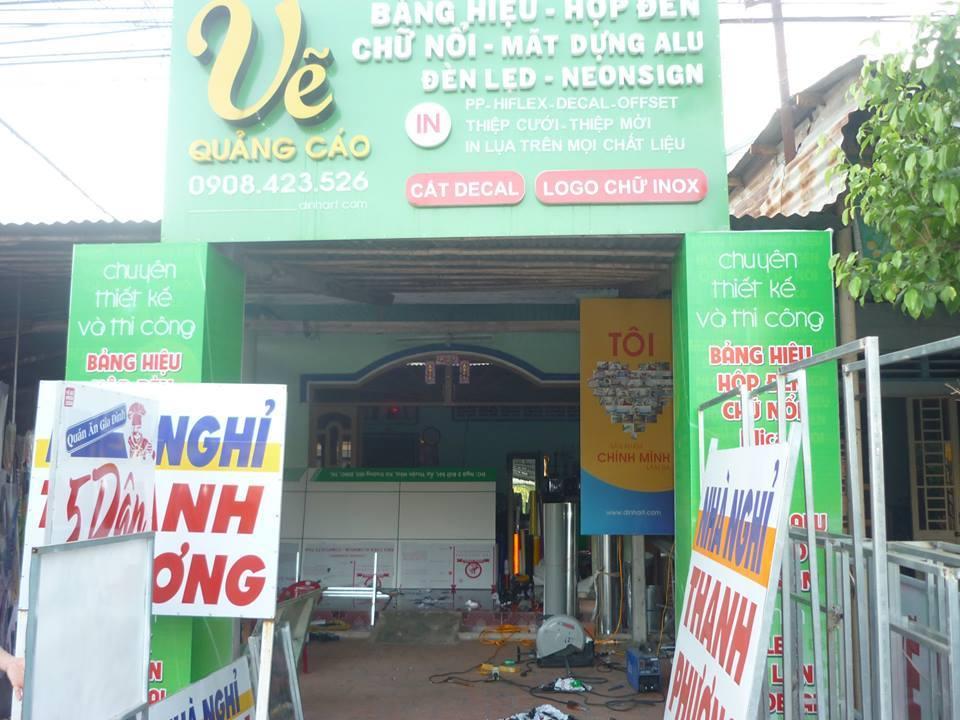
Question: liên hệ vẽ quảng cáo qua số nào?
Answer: qua số 0908423526